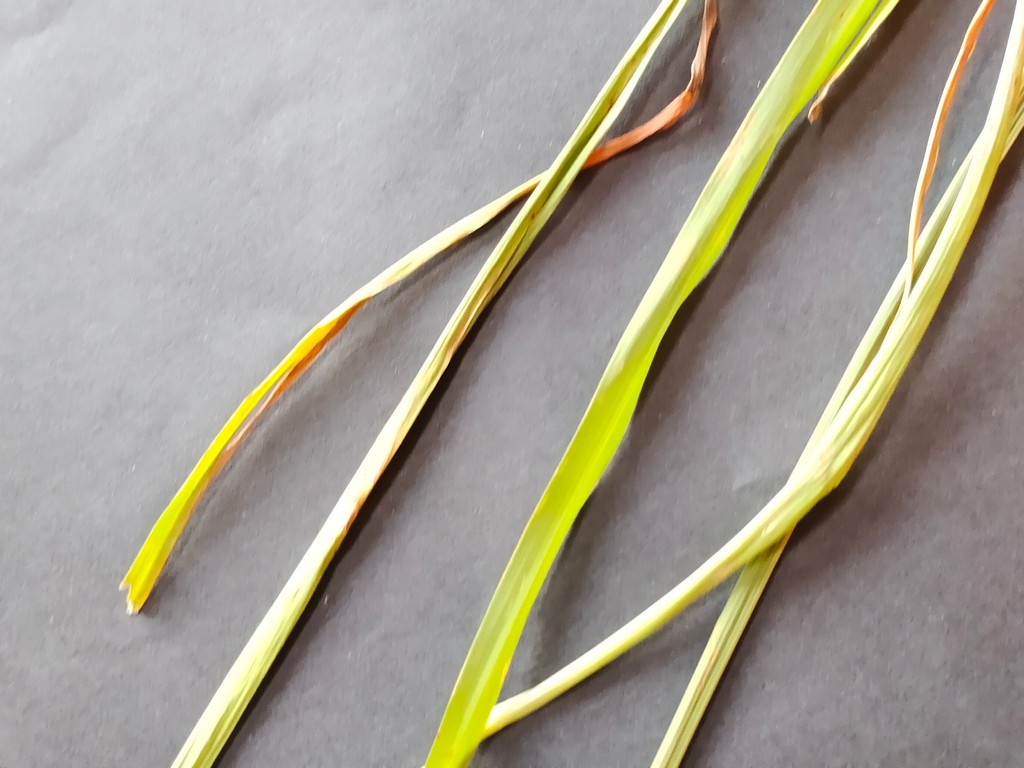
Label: Unhealthy